Western Orphean warbler

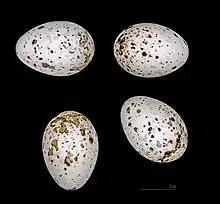
Eggs

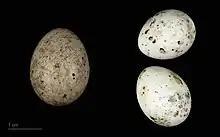
"Cuculus canorus bangsi" (Cuckoo) egg in a "Sylvia hortensis" clutch

At in length – somewhat larger than a blackcap – this is one of the largest species of typical warblers. The adult males have a plain grey back and whitish underparts. The bill is long and pointed and the legs black. The male has a dark grey head, black eye mask, and white throat. The iris is white. Females and immatures have a paler head and buff underparts; their grey back has a brownish tinge. The iris is dark in young birds. The song is a series of warbling "" and scolding notes.